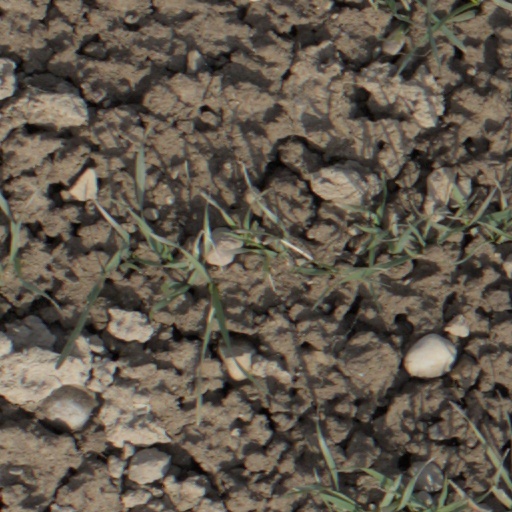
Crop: wheat